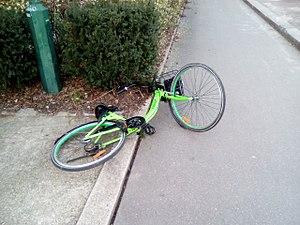
Un Gobee bike abandonné en plein milieu de la coulée verte (Paris 12e).
Gobee.bike est une entreprise hongkongaise de service de location de vélos en libre-service fonctionnant sur le principe du « vélo flottant » ou flotte libre.